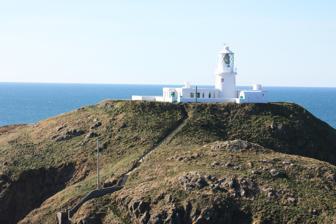
Building: Strumble Head Lighthouse
Country: United Kingdom
Year built: 1908
Lighthouse in Pembrokeshire, Wales Lighthouse Strumble Head Lighthouse Pen Strwmb l Ynys Meicel Strumble Head Lighthouse Location St Michael's Island, Strumble Head, Pembrokeshire, Wales Coordinates 52°01′47″N 5°04′26″W / 52.02975°N 5.07381°W / 52.02975; -5.07381 Tower Constructed 1908 Construction stone tower Automated 1980 Height 17 m (56 ft) Shape cylindrical tower with balcony and lantern Markings white tower and lantern Operator Trinity House Heritage Grade II listed building Light Focal height 45 m (148 ft) Lens 1st Order catadioptric Intensity 1,000,000 candela Range 26 nmi (48 km; 30 mi) Characteristic Fl (4) W 15s. Strumble Head Lighthouse stands on Ynys Meicel (from Welsh : St. Michael's Island), also known as Strumble Head , a rocky island at the northwest corner of Pencaer area, five miles west of the town of Fishguard , in northern Pembrokeshire , Wales . History The present lighthouse was erected in 1908, but the first proposal to build a lighthouse here was made in 1825 by Trinity House . The lighthouse replaces a light-vessel previously moored in the south of Cardigan Bay . The lighthouse is similar in construction to Skokholm Lighthouse and is among the last lighthouses to be built in Britain . The circular stone tower is 55 ft high and still contains the original lantern complete with Fresnel lens manufactured by Chance Brothers , using a mercury bath as a low-friction bearing. Illumination was updated from paraffin to electricity in 1949. The Lighthouse was fully electrified in 1965. The Lighthouse was fully automated in 1980 and is now monitored from the Trinity House Operations Control Centre at Harwich with regular visits made by an attendant. A plaque in the lantern-room is inscribed with a verse from Psalm 127: Except the Lord Build the house They labour in vain that build it Except the Lord keep the city The Watchman waketh but in vain Under the lantern room sits a water tank which was used to store rainfall for use in the lighthouse's accommodation. The Lighthouse was reached by an iron bridge, and a handrail on the bridge and steps formed part pipe siphoning fuel mainland. Parts of the apparatus still survive. The bridge was replaced in 1963. An electric fog-signal was installed in 1969, replacing the previous system that used explosive signal charges. Stores were transferred from the mainland by cable but now largely arrive by helicopter and a helipad is found to the west of the lighthouse. Those familiar with transatlantic aviation may recognize the name from Strumble VOR . See also Wales portal Engineering portal List of lighthouses in Wales Strumble Head Strumble Head - Llechdafad Cliffs , a Site of Special Scientific Interest on which the lighthouse stands. References